Home video

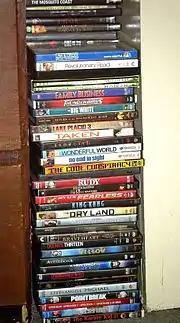
Some home video users have a collection of prerecorded media, such as movies, on DVDs. DVDs are only one of a number of ways of viewing home video.

Home video is recorded media sold or rented for home viewing. The term originates from the VHS and Betamax era, when the predominant medium was videotapes, but has carried over to optical disc formats such as DVD and Blu-ray. In a different usage, "home video" refers to amateur video recordings, also known as home movies.